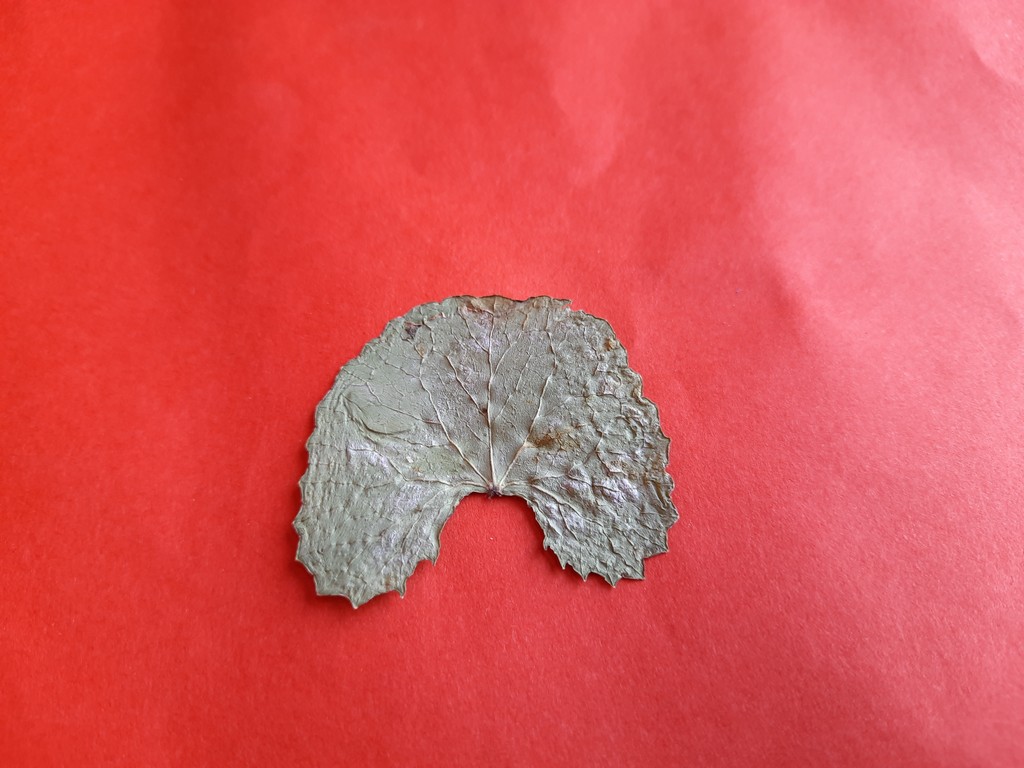
Label: Dried